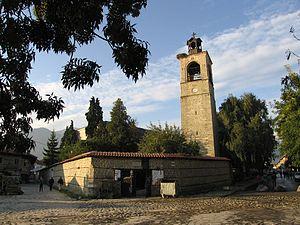
Bansko est une ville et une station de ski de l'oblast de Blagoevgrad, au sud-ouest de la Bulgarie. Située au pied du Todorka, du Vikhren et du Kutelo dans le massif du Pirin, Bansko est à une altitude de 925 mètres au-dessus du niveau de la mer. La ville dispose d'une gare sur la ligne des Rhodopes.